Clark's Elioak Farm

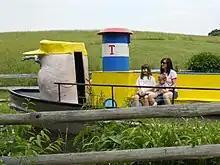
Visitors aboard Little Toot at Clark's Elioak Farm

Most of the Enchanted Forest structures and figures remaining on the shopping center property in 2004 were donated by the realty company to the restoration project at Clark's Elioak Farm. Only Old King Cole remains at the shopping center. The last items to be moved were the Entrance Castle and the Enchanted Forest storybook sign which were moved to the farm during the summer of 2015. Martha Clark along with many helpers moved over 100 items from the Enchanted Forest between 2004 and 2015.